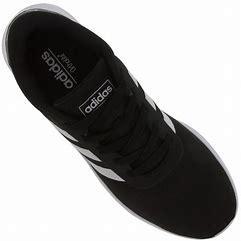
Brand: Adidas
Model: Lite Racer 2